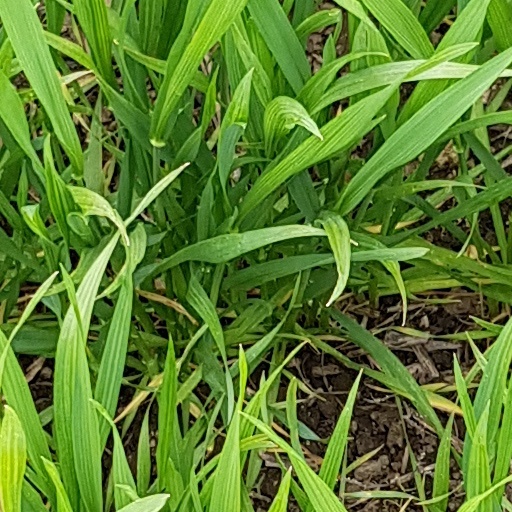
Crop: wheat